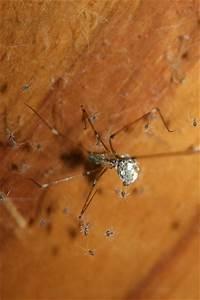
spider